Jónsi

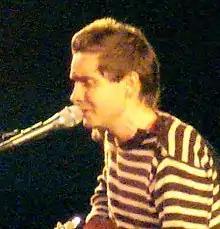
Jónsi at UCLA, playing to promote "Heima"

Jónsi's first language is Icelandic. He also speaks English, according to the official Sigur Rós website: